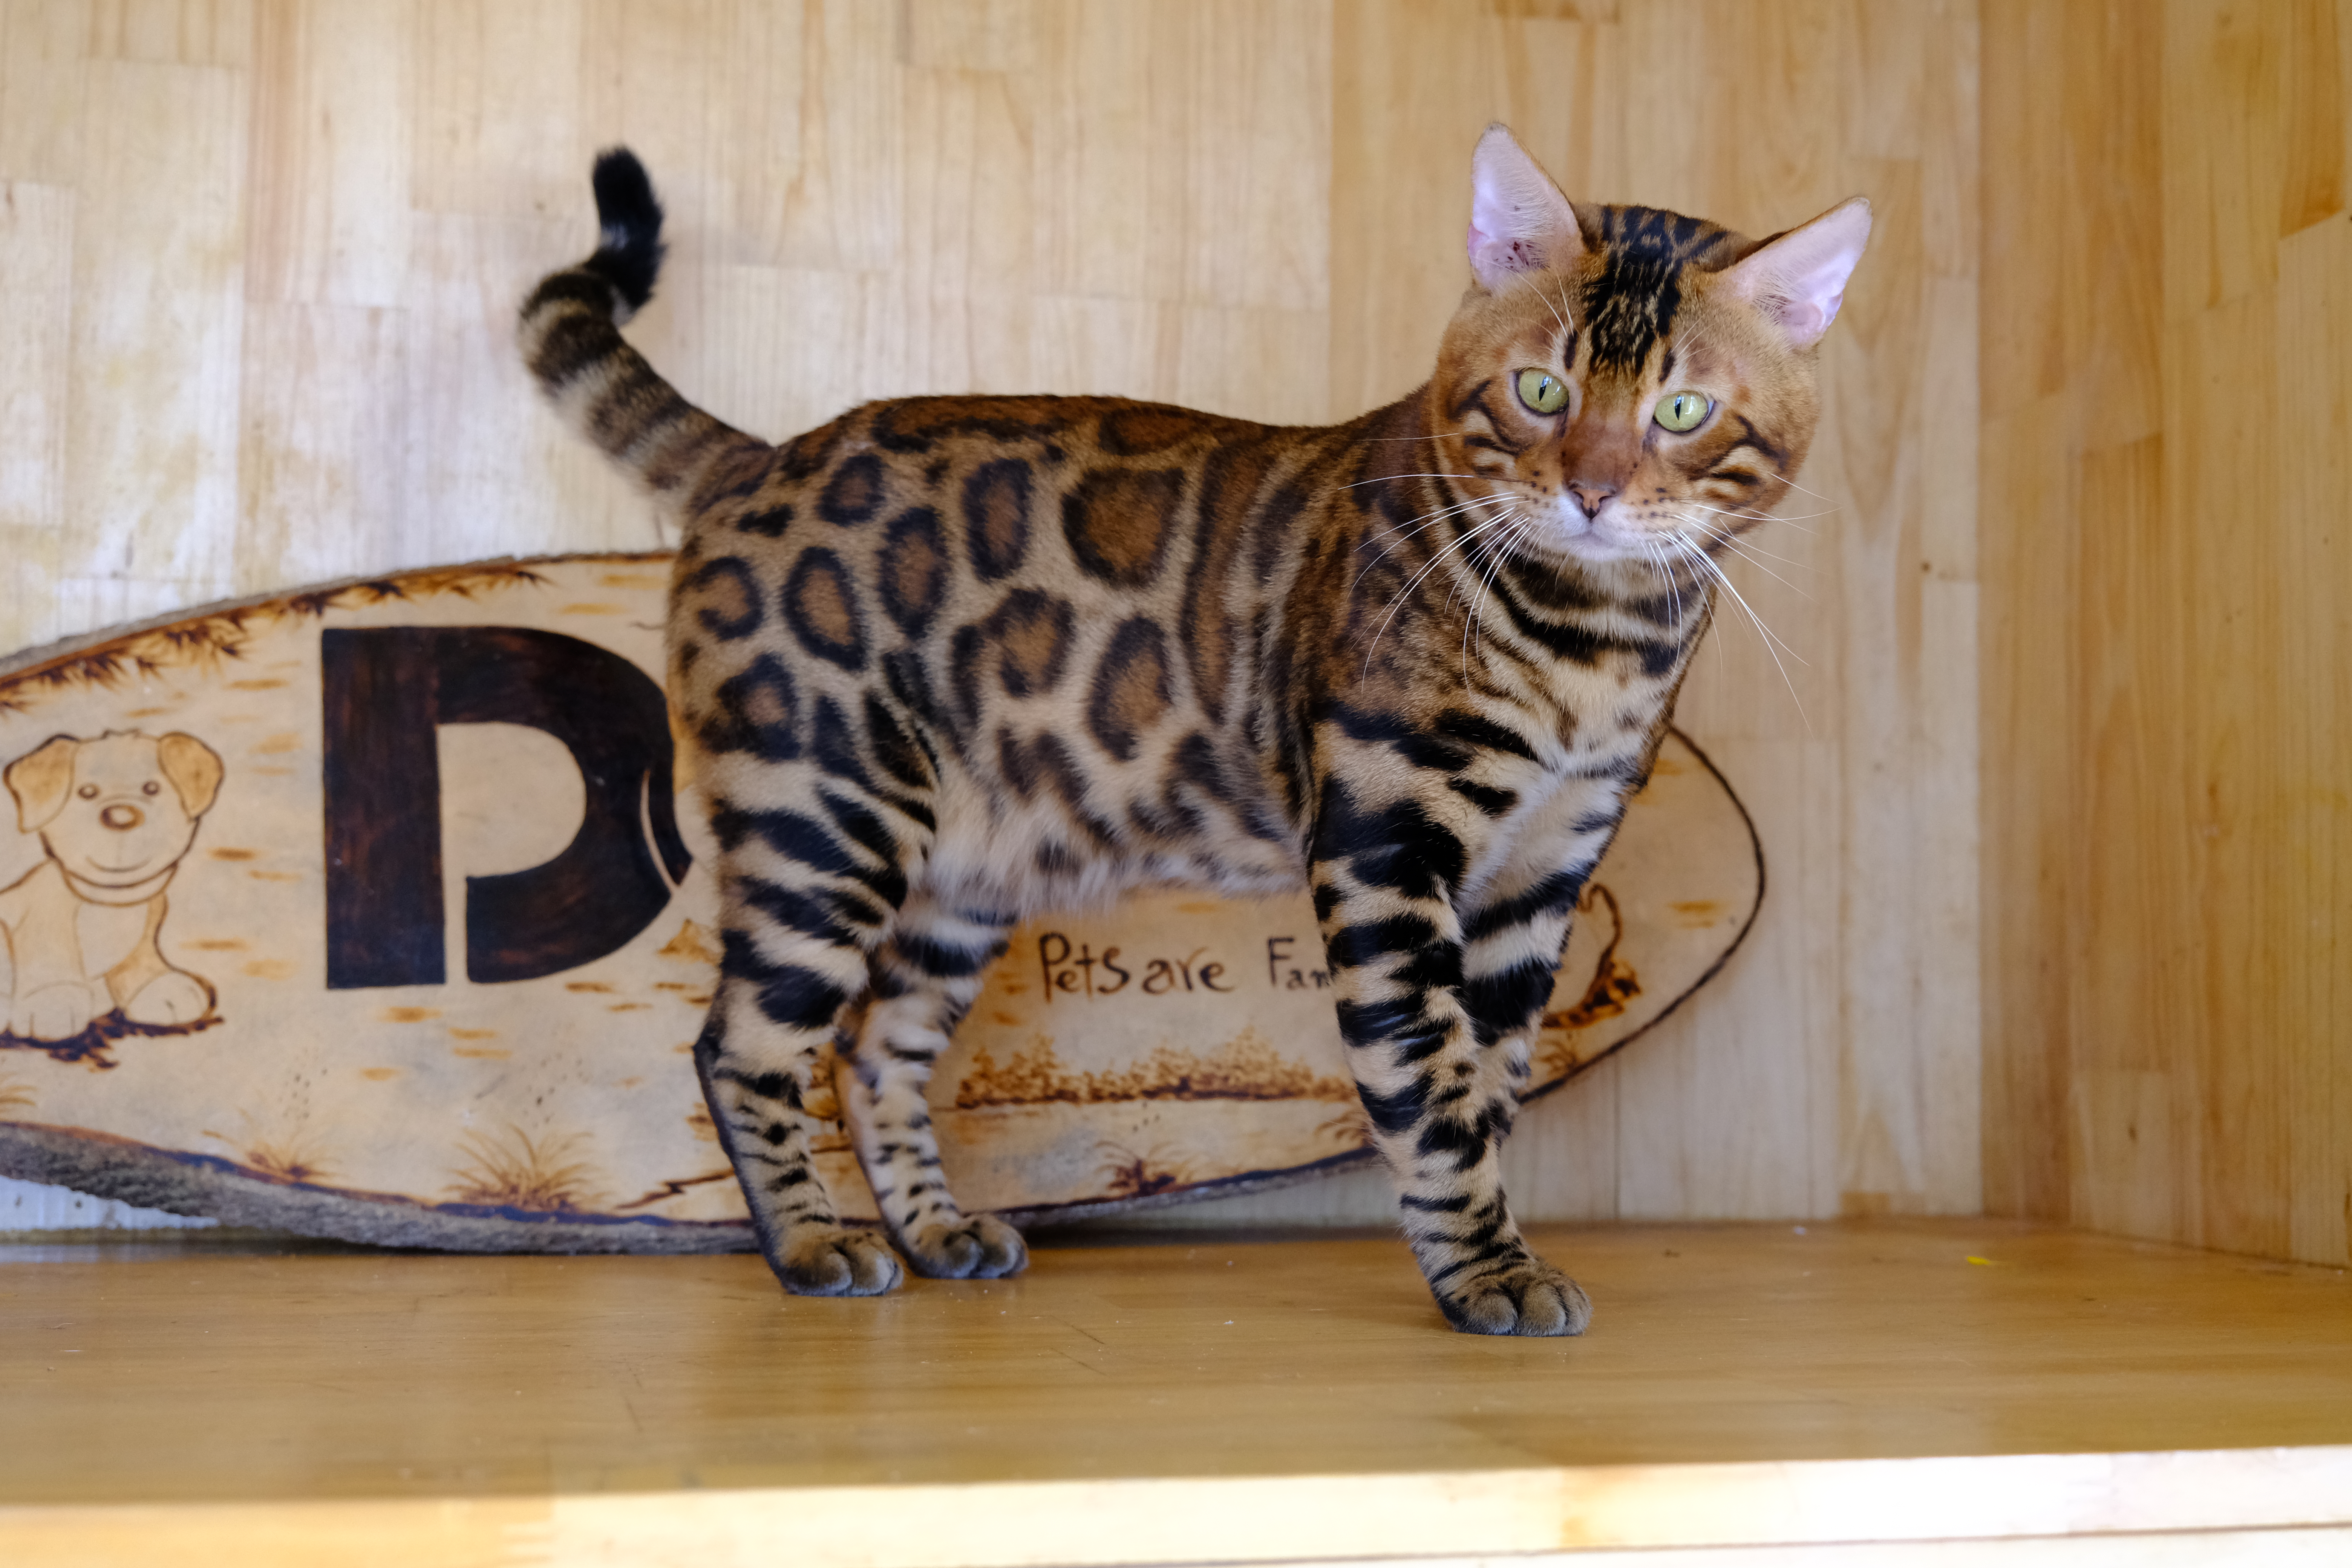
cats, bengal, cat, felidae, carnivore, whiskers, small to medium sized cats, terrestrial animal, wood, snout, tail, fur, domestic short haired cat, hardwood, wildlife, door, claw, paw, flooring, big cats